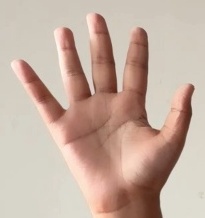
ASL sign: 5